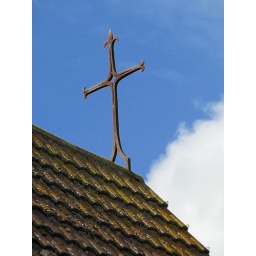
A cross on roof of building in Teignmouth cemetery